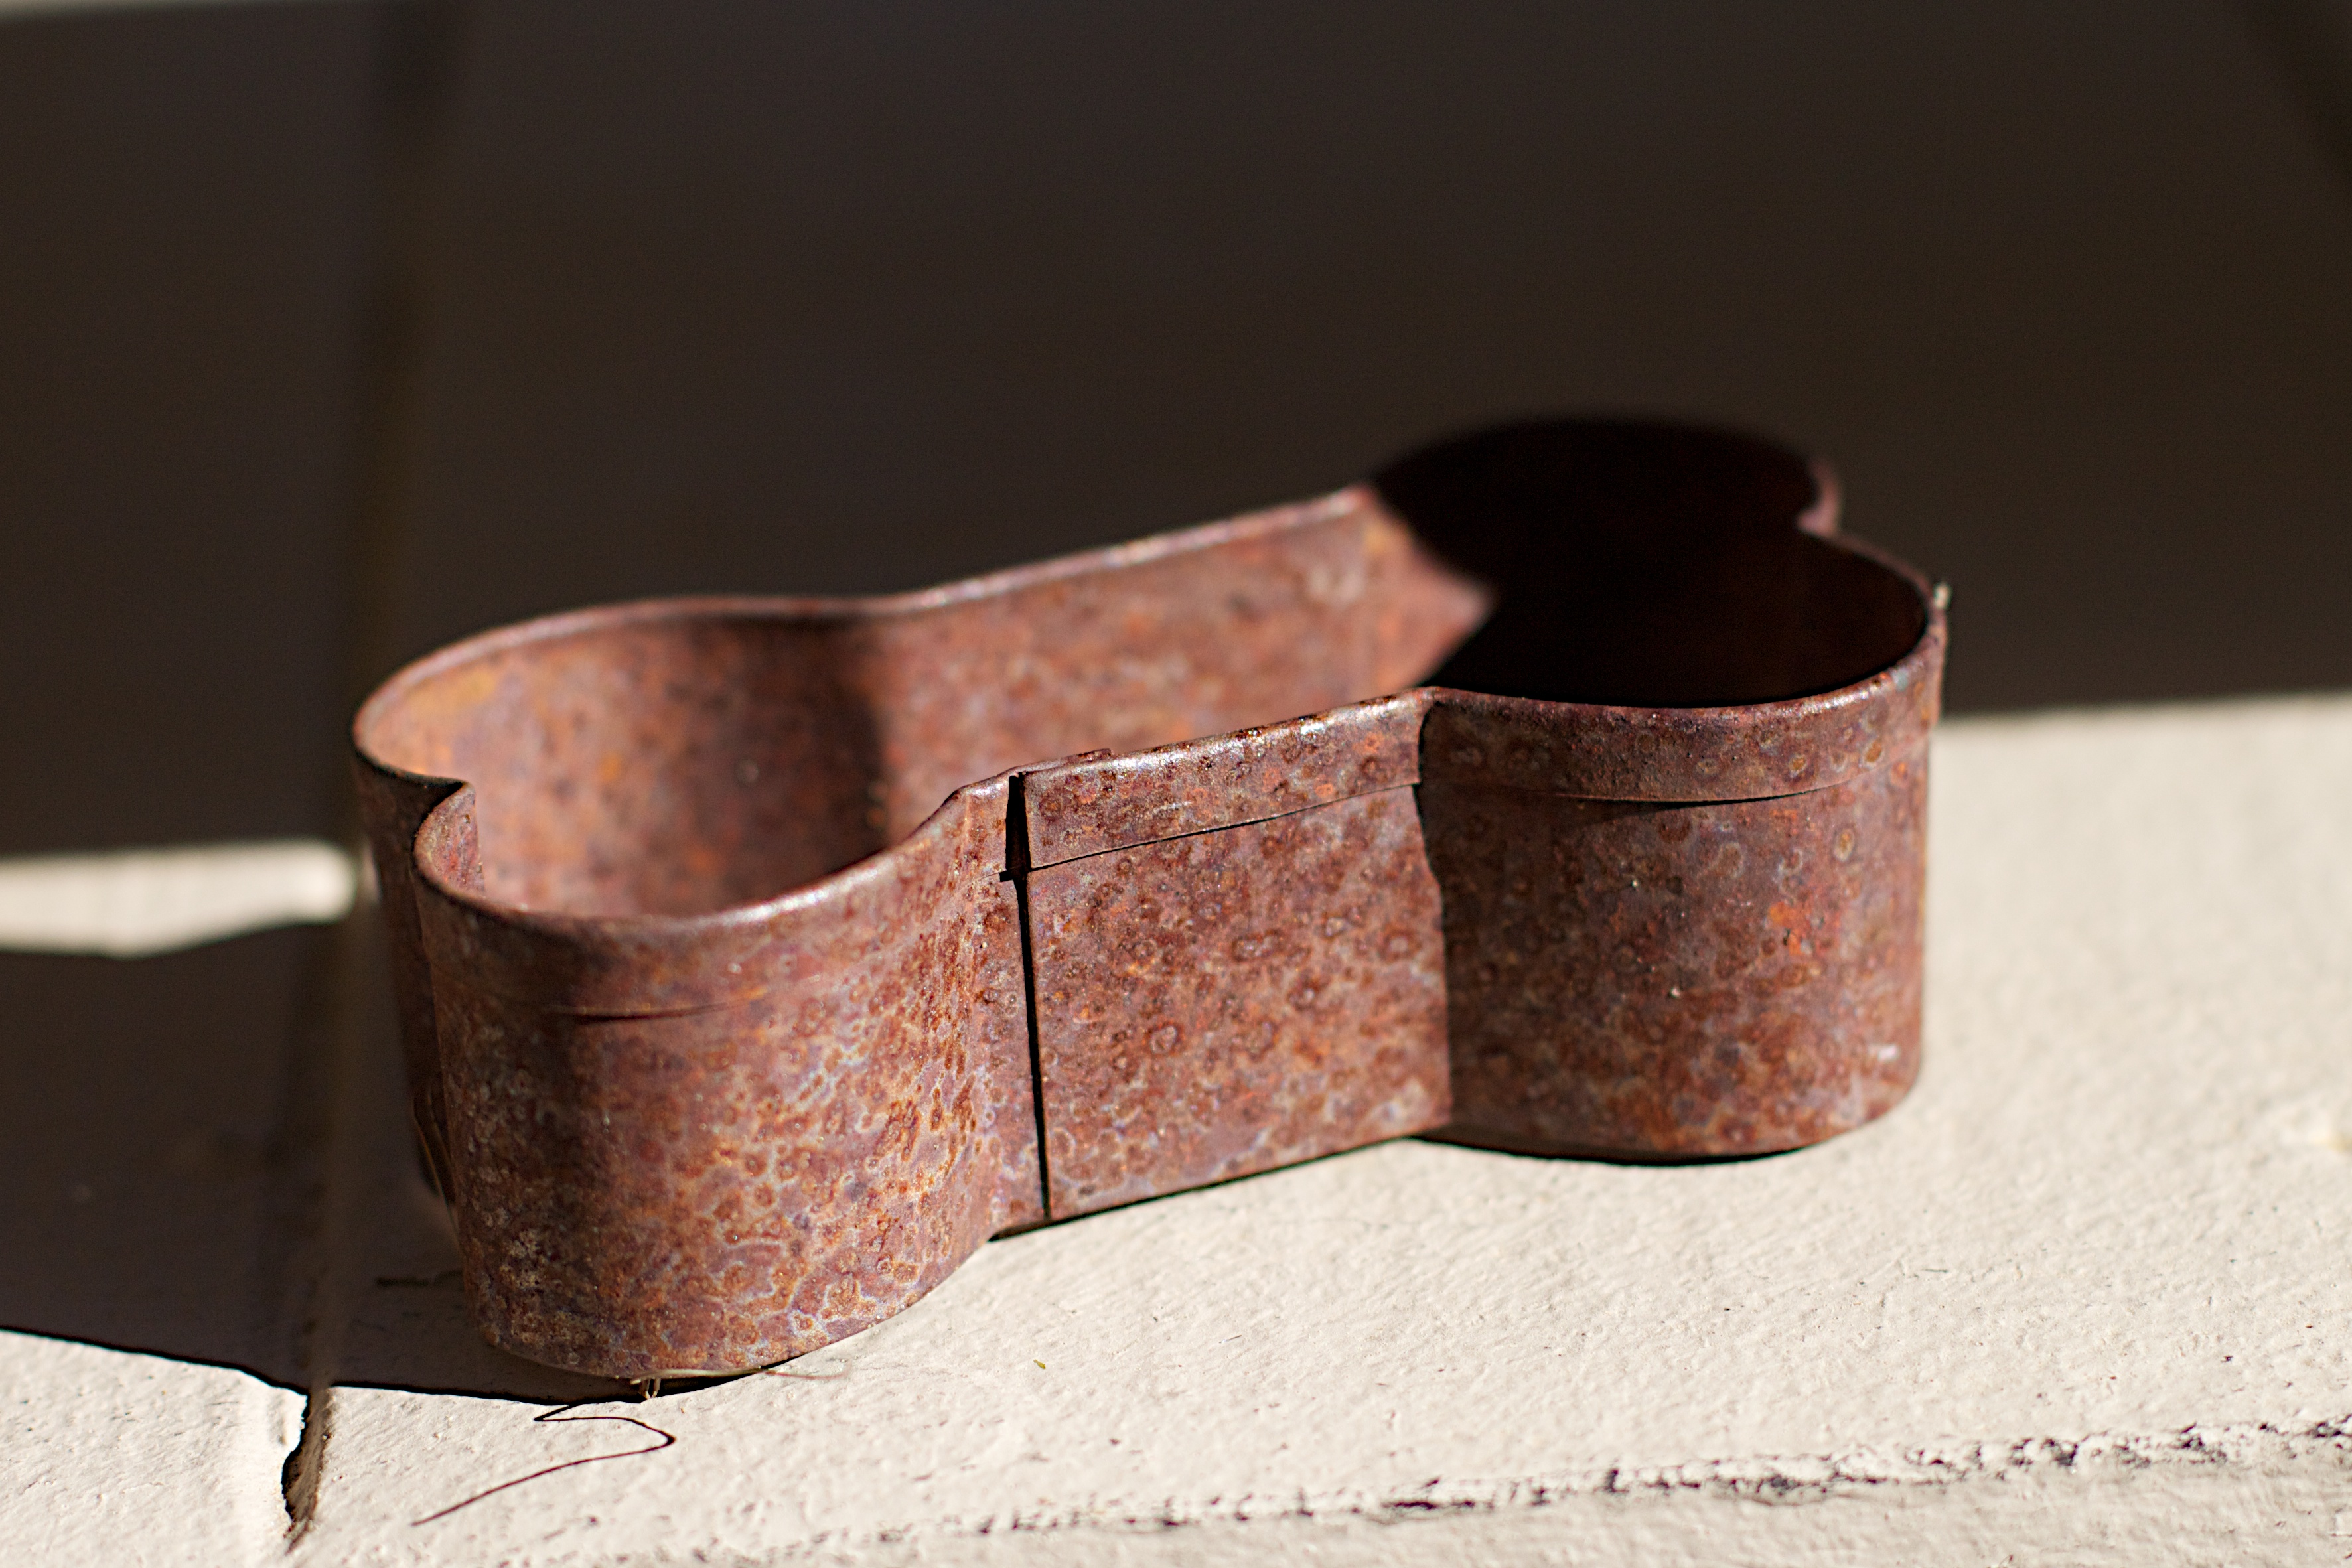
leather, metal, material, bracelet, jewellery, belt, copper, strap, fashion accessory